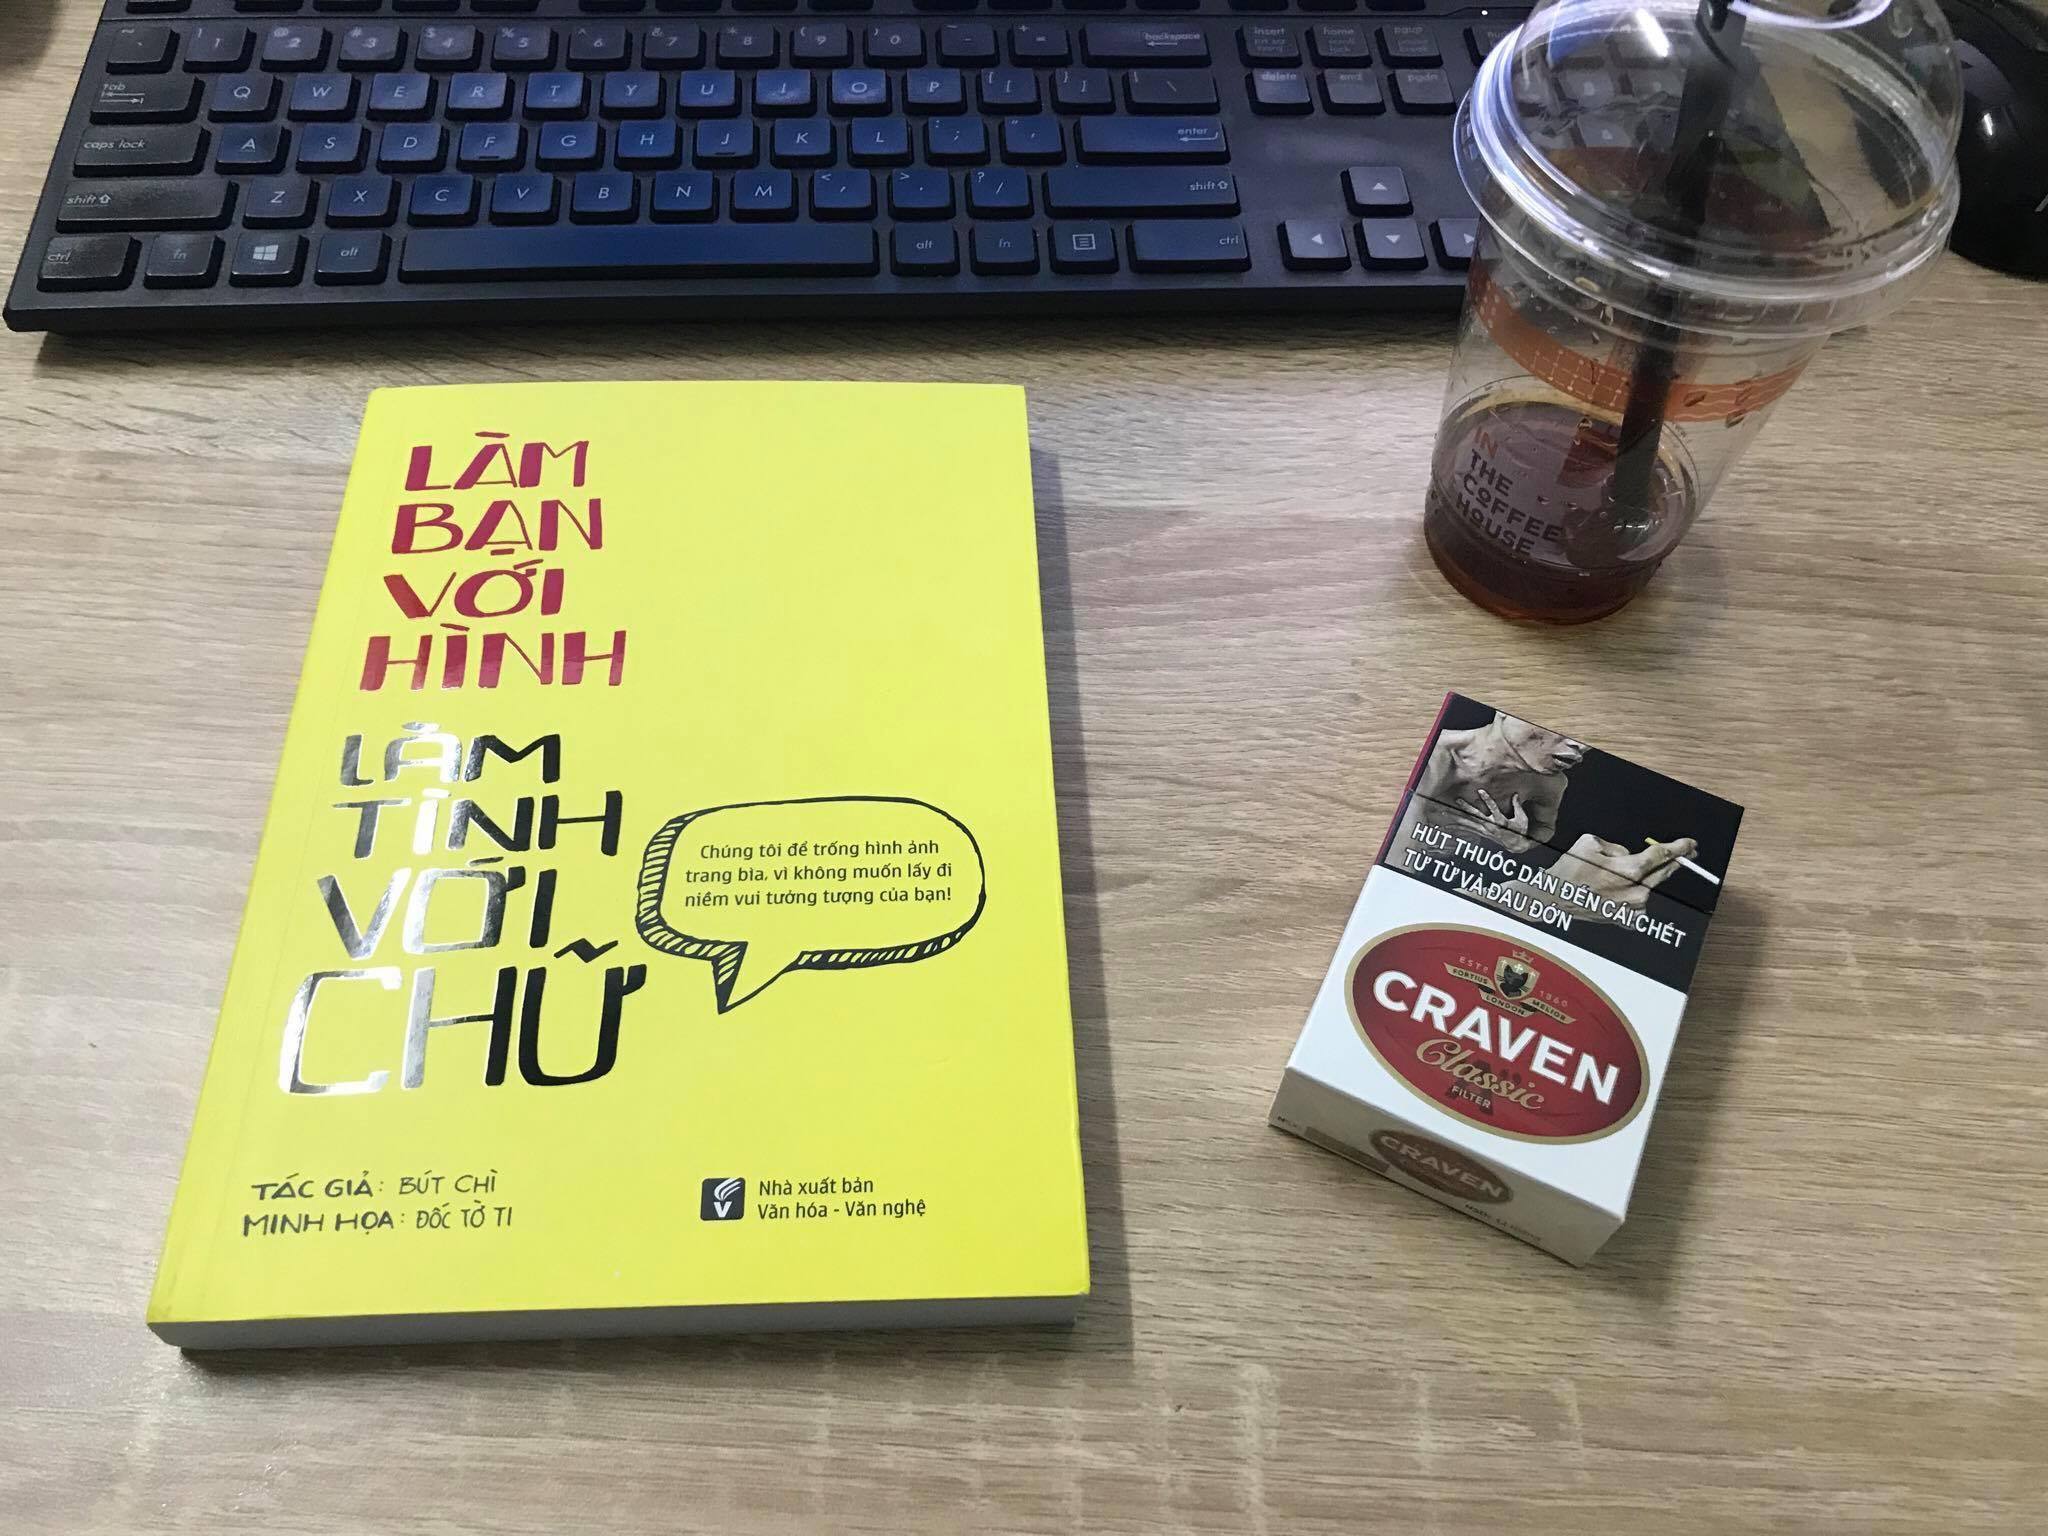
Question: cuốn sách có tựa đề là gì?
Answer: làm bạn với hình làm tình với chữ